Józef Szajna

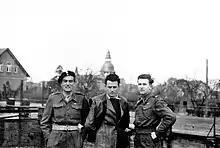
Józef Szajna (middle) in 1945

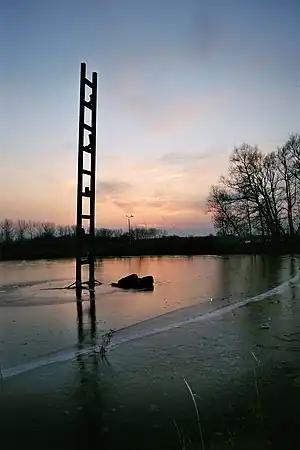
Modern sculpture "Ladders to Heaven" at the Centre of Polish Sculpture in Orońsko

Józef Szajna (13 March 1922 in Rzeszów, Poland – 24 June 2008 in Warsaw) was a Polish set designer, director, playwright, theoretician of the theatre, painter and graphic artist.